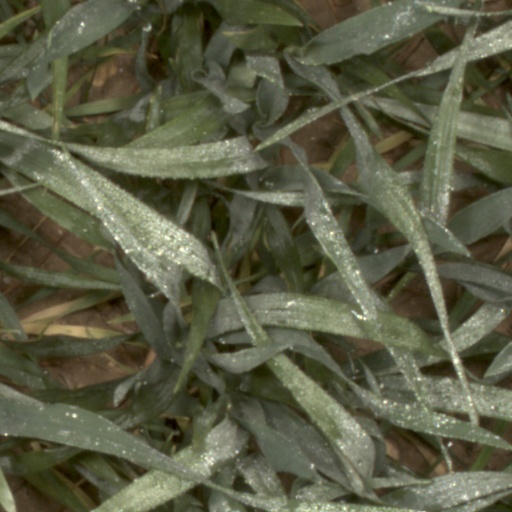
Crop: wheat